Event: Hurricane Matthew
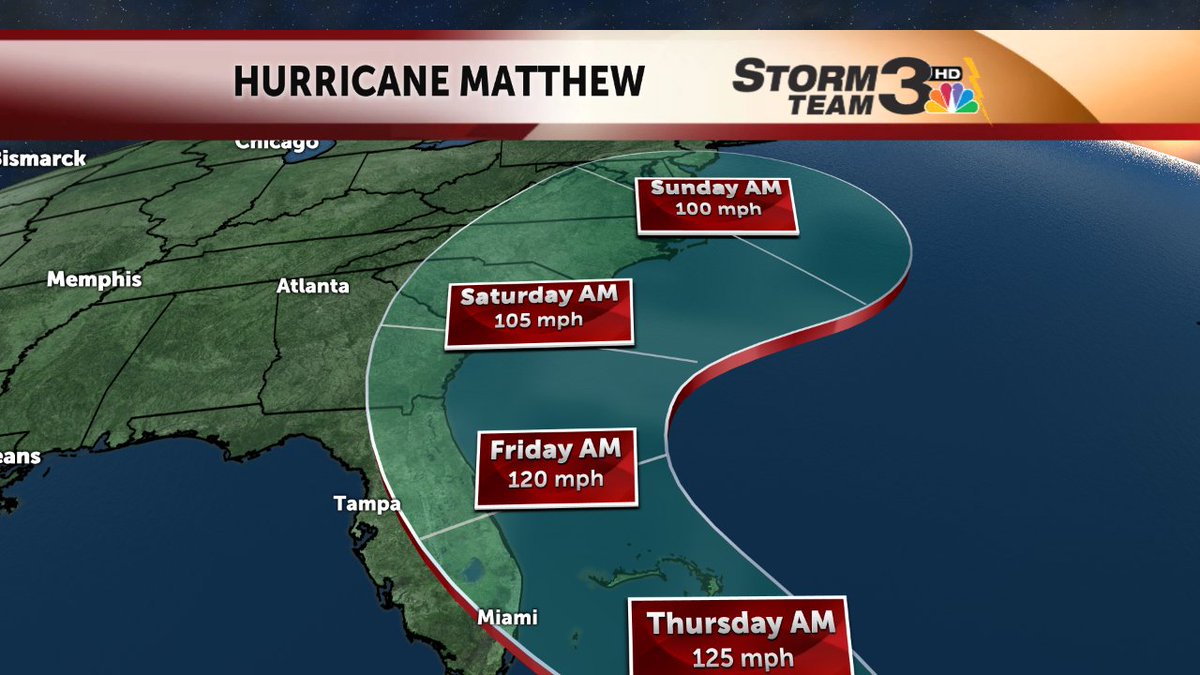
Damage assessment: damage